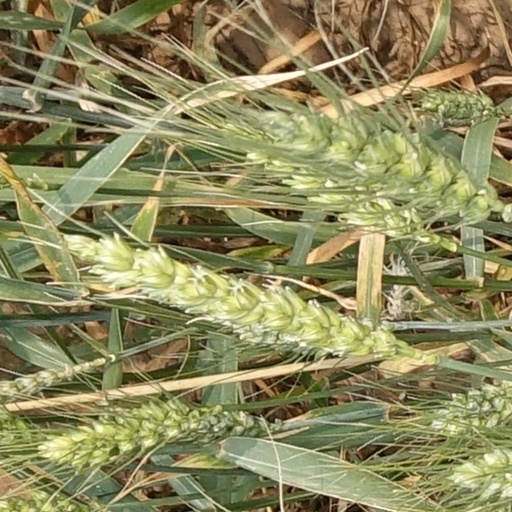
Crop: wheat